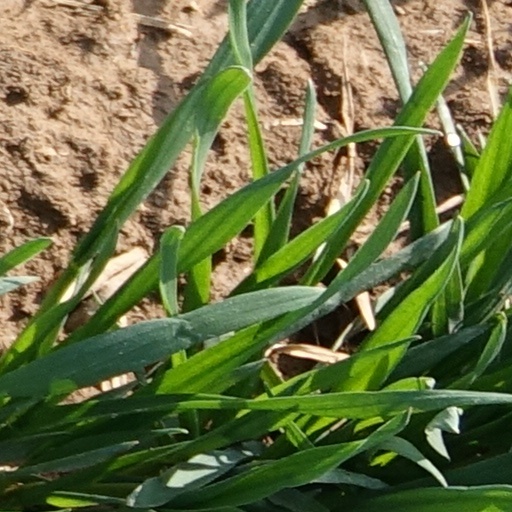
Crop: wheat